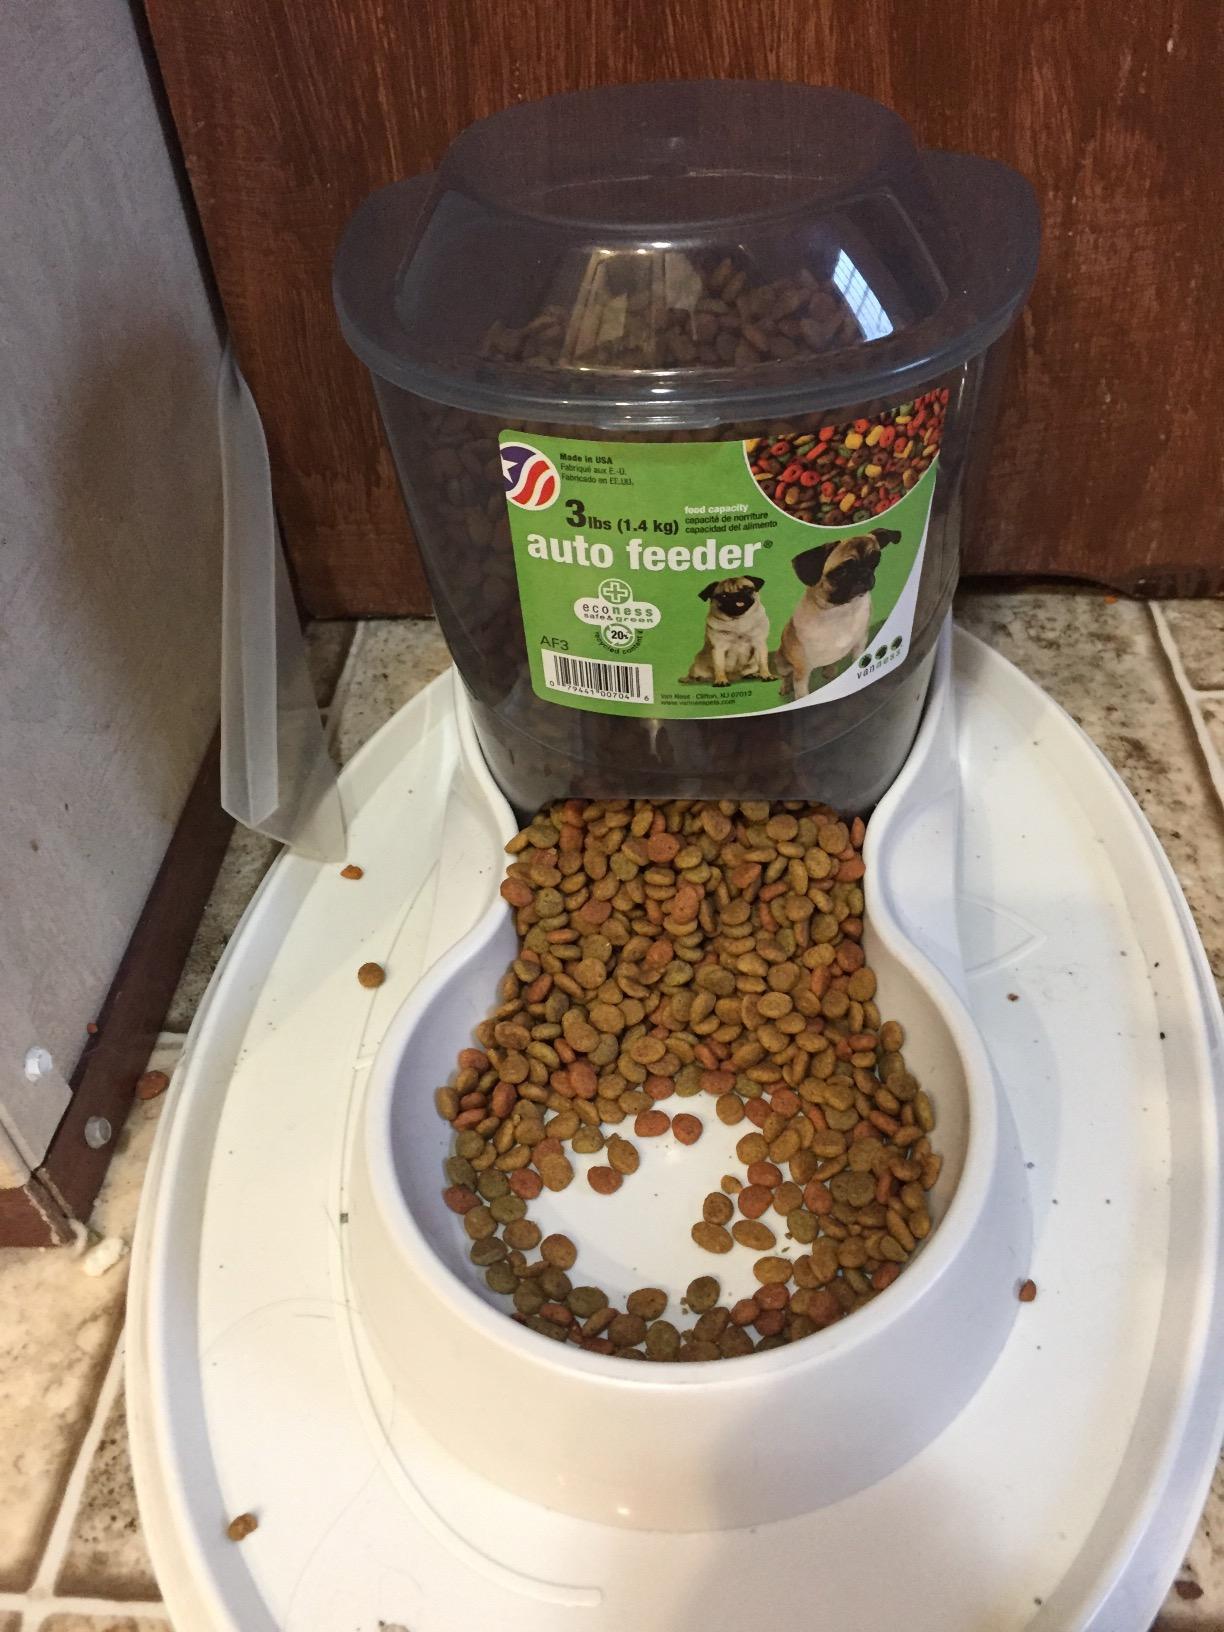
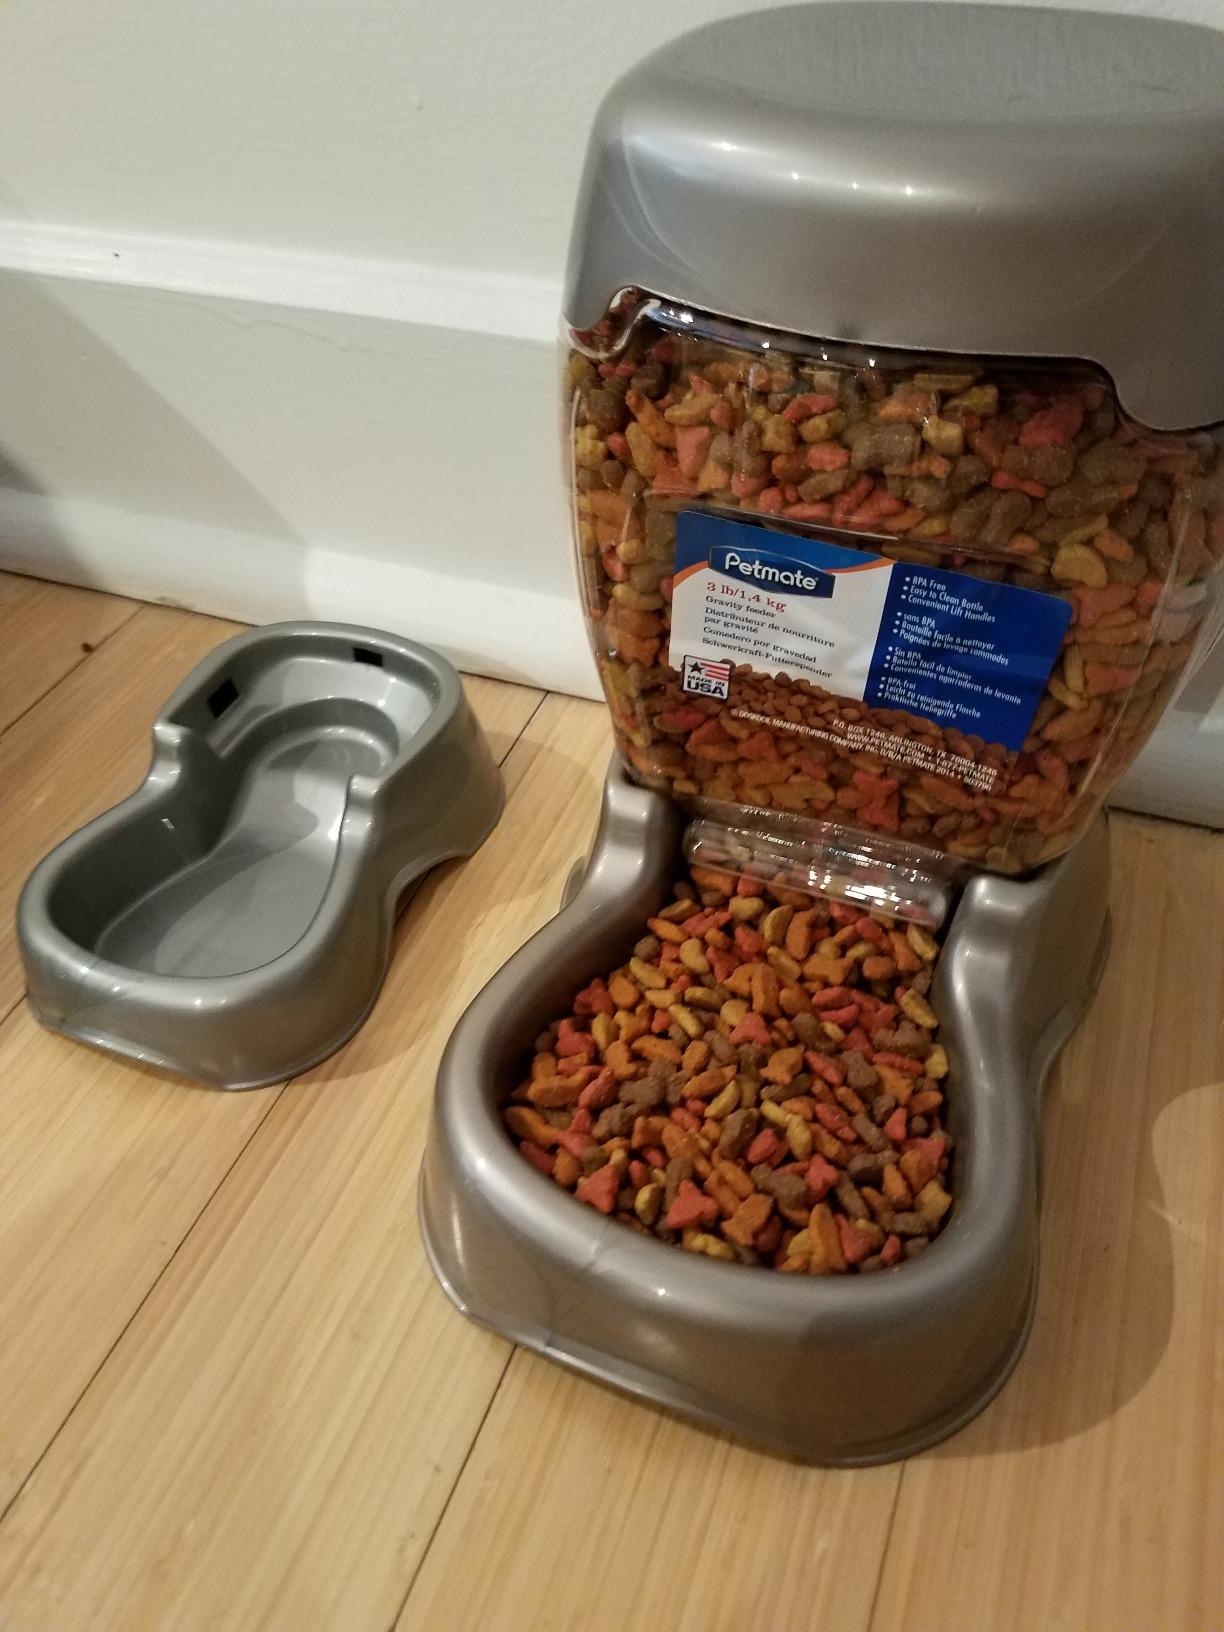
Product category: items_feeder
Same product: no